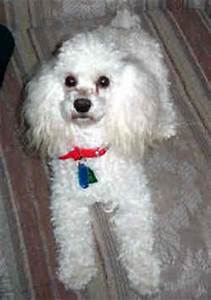
Label: dog